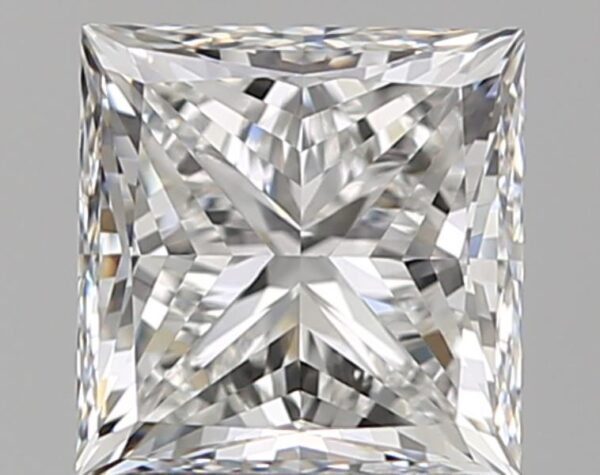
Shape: princess
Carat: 1.5
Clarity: VVS2
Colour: F
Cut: EX
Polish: EX
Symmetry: EX
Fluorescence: N
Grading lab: GIA
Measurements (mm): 6.11 x 5.97 x 4.42